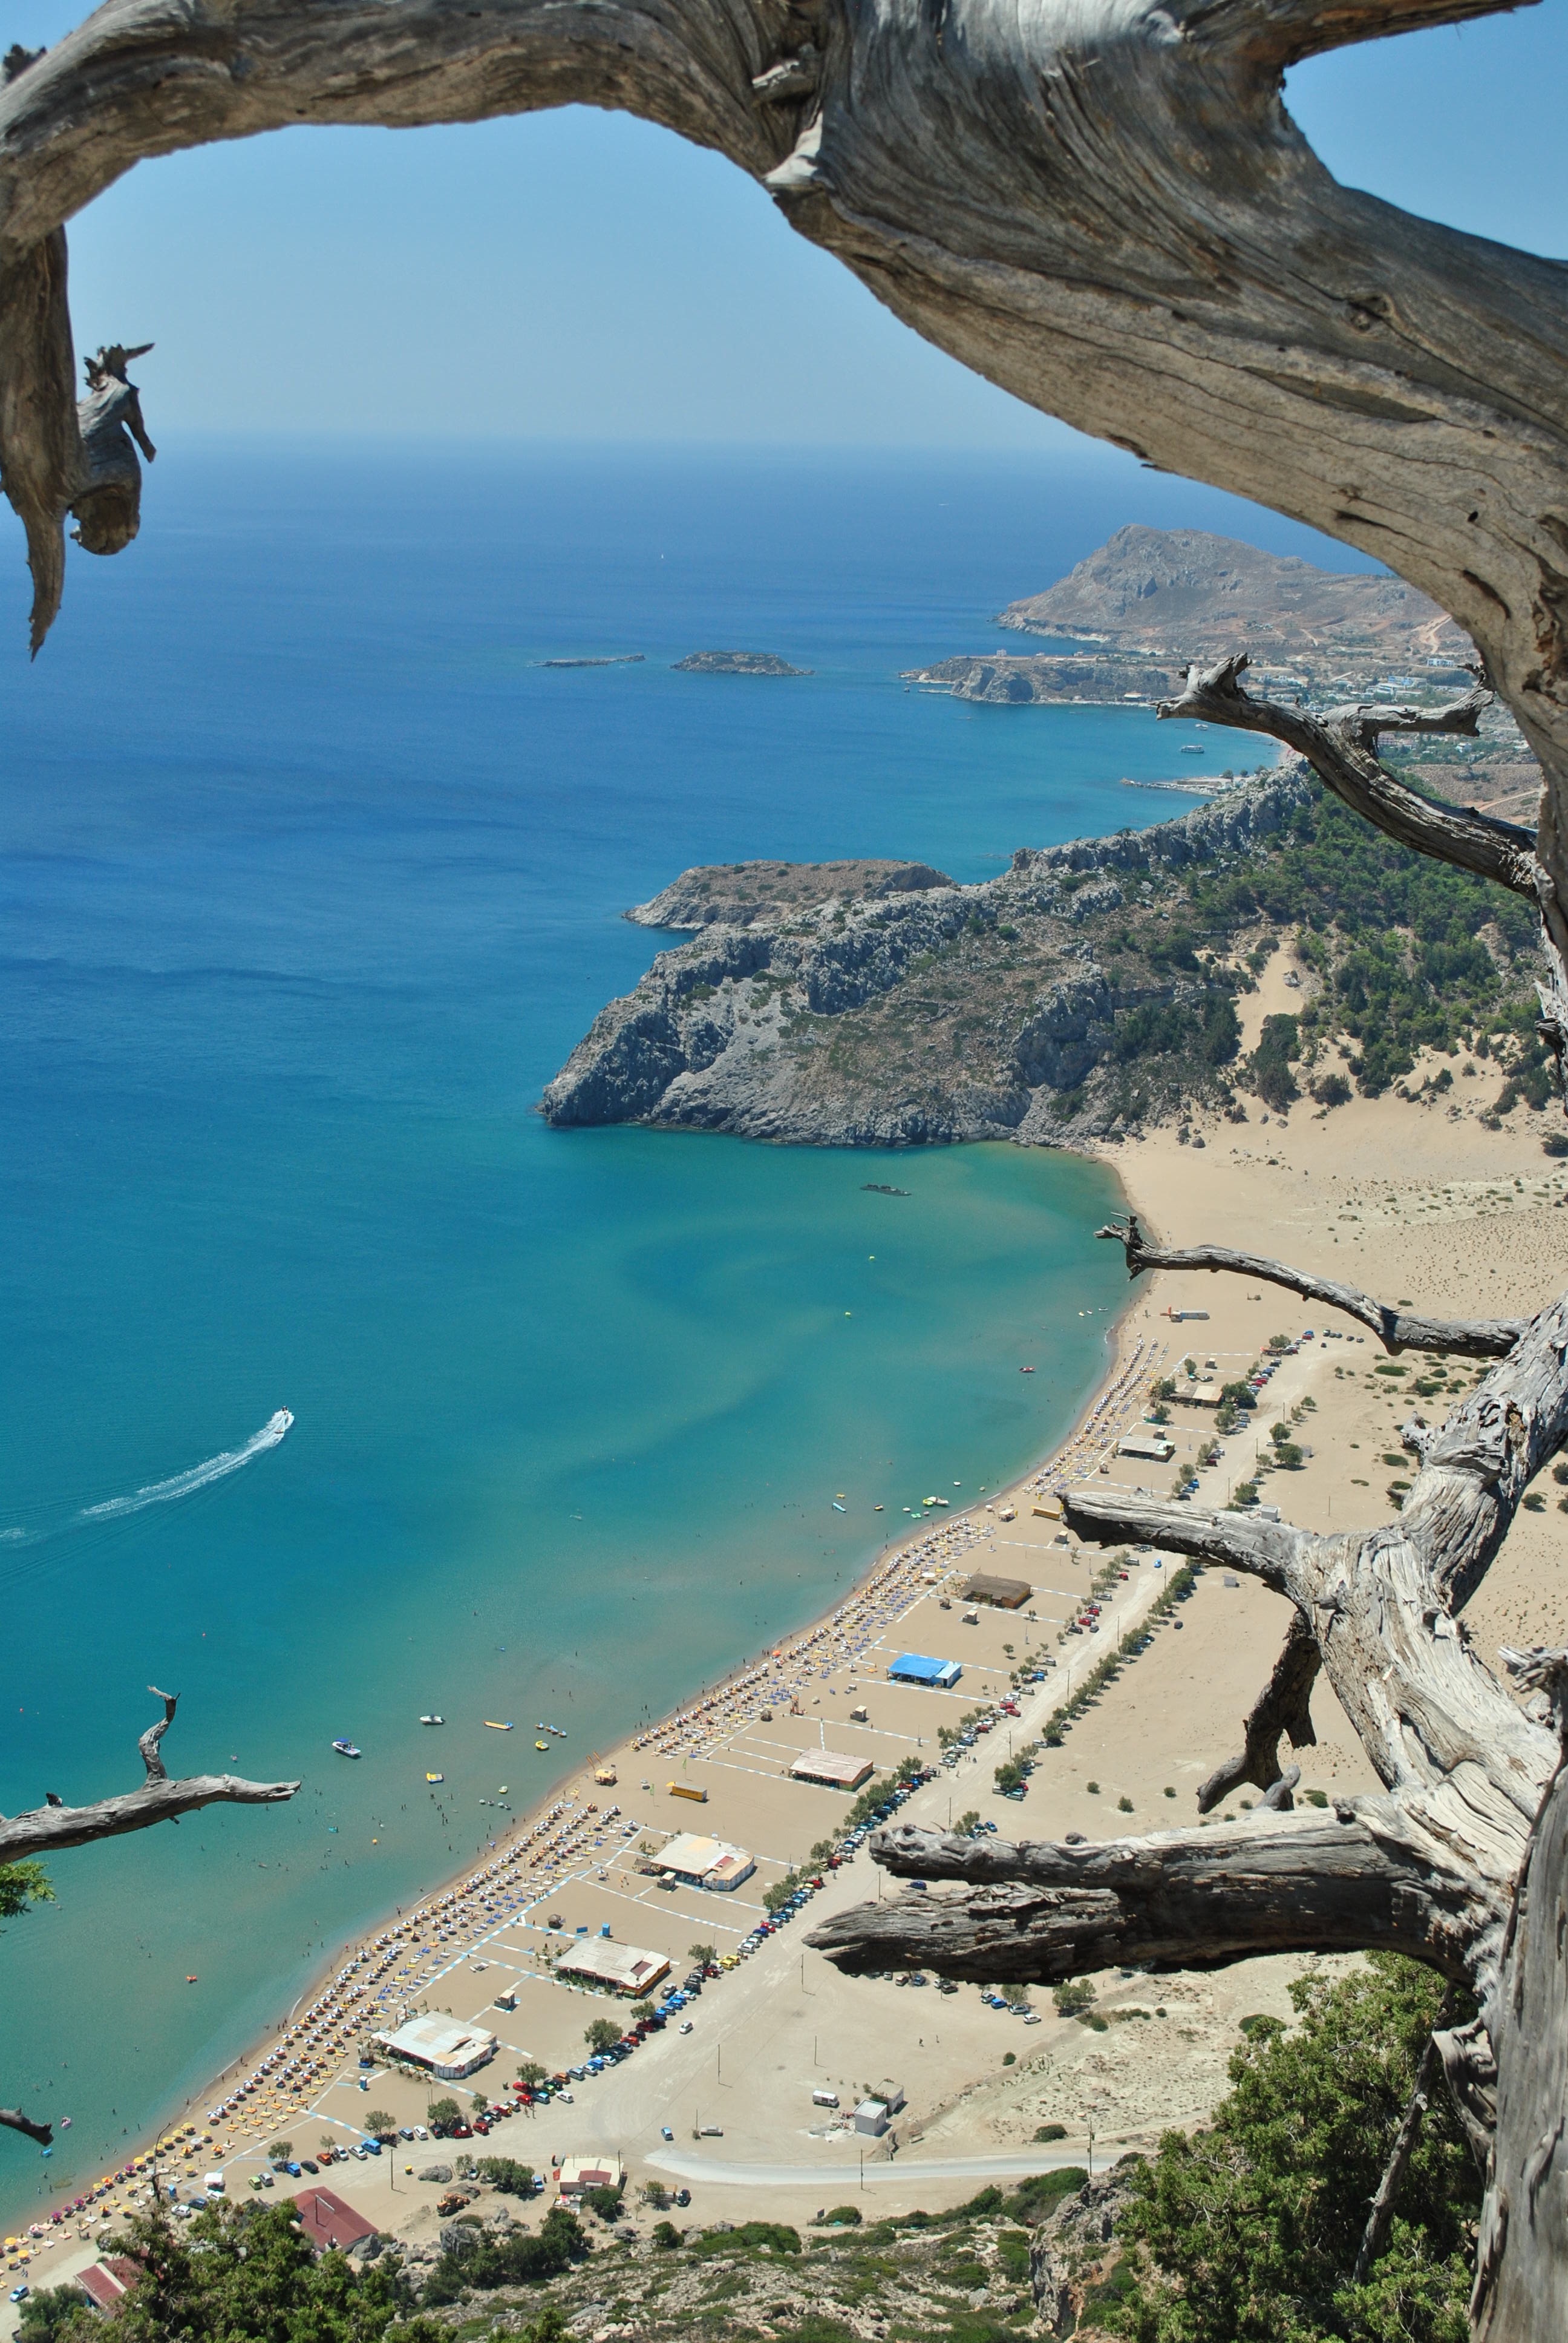
beach, sea, coast, ocean, shore, vacation, cliff, cove, bay, terrain, cape, islet, aerial photography